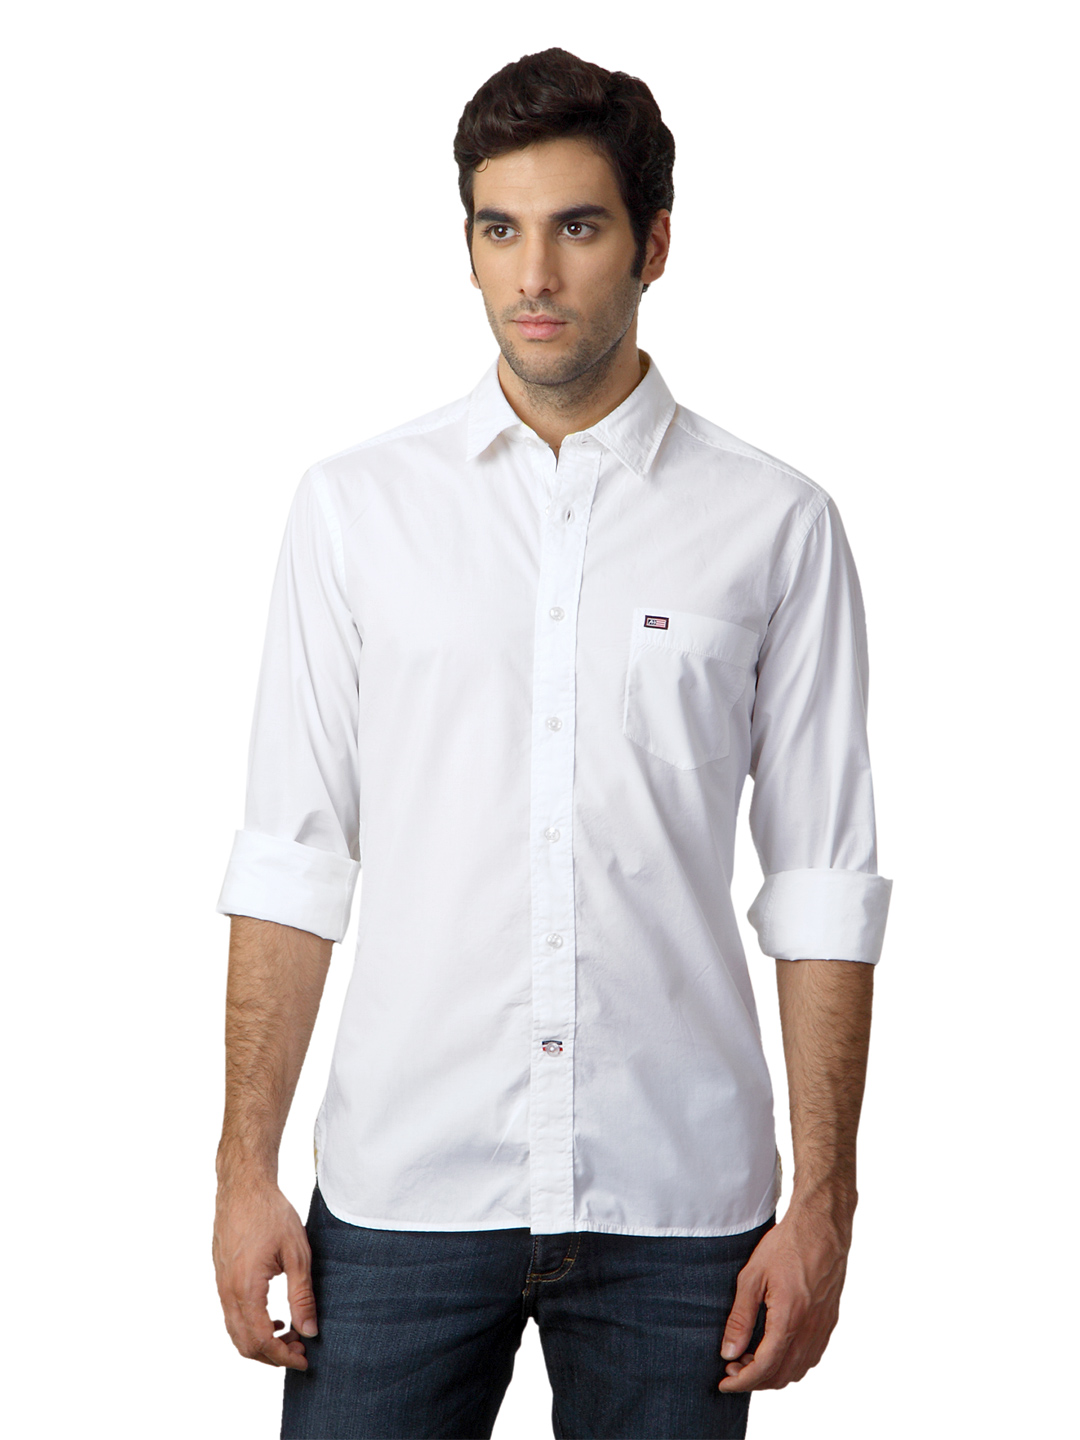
Arrow Sport Men White Slim Fit Shirt
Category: Apparel / Topwear / Shirts
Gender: Men
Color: White
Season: Summer 2012
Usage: Casual